N1 highway (Philippines)

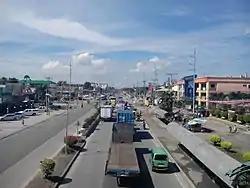
N1 in Panabo

N1 generally serves as a four-lane toll-free highway serving the suburban cities of northwestern Laguna alongside the tolled South Luzon Expressway. Most sections of N1 between San Pedro and Calamba serve as commercial streets bypassing the old "poblacion"s. Most of N1 is four-lane with a painted median divider.